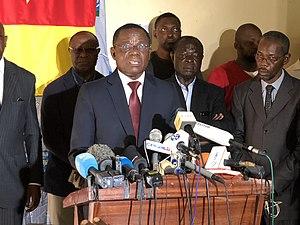
Le Camerounais Maurice Kamto annonce sa victoire à la présidentielle camerounaise en conférence de presse à Yaoundé, le 8 octobre 2018. (VOA/Bagassi Koura) M. Kamto, arrivé deuxième derrière M. Biya avec 14,23% des voix, conteste les résultats et affirme avoir remporté le scrutin.
L'élection présidentielle camerounaise de 2018 a lieu le 7 octobre 2018 au Cameroun. Le président en exercice Paul Biya est réélu pour un huitième mandat, lors d'un scrutin marqué par l'insécurité provoquée par les mouvements de rébellion dans les régions du Nord-Ouest et du Sud-Ouest ainsi que par des accusations de fraudes électorale par l'opposition.
Le Cameroun, en forme longue la république du Cameroun, est un pays d'Afrique centrale, situé entre le Nigéria au nord-nord-ouest, le Tchad au nord-nord-est, la République centrafricaine à l'est, la république du Congo au sud-est, le Gabon au sud, la Guinée équatoriale au sud-ouest et le golfe de Guinée au sud-ouest. Les langues officielles sont le français et l'anglais pour un pays qui compte une multitude de langues locales.